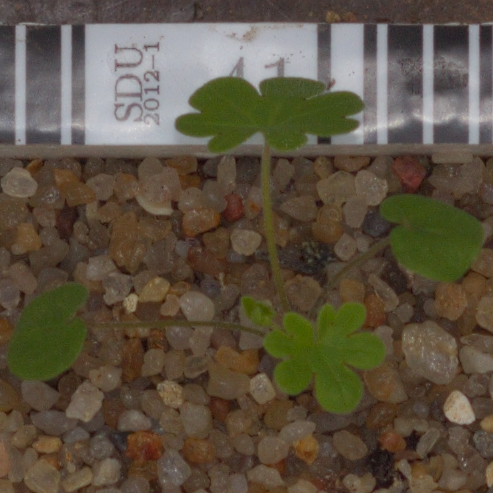
Label: smallflowered_cranesbill